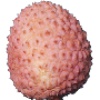
Label: Lychee 1